Edna Loftus

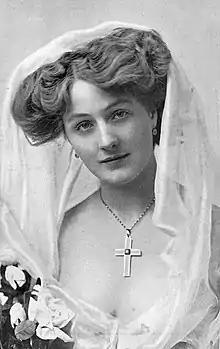
Edna Loftus in 1906 dressed for a role in the musical comedy "The Catch of the Season"

Edna Loftus ( 1891 – 15 June 1916) was a British actress who was briefly married to champion jockey Winnie O'Connor and gained notoriety in the United States for marrying Harry A. Rheinstrom, the heir to a Cincinnati brewing fortune, against the wishes of his family in 1910. While trained for musical theater in her early career in London, she was a cafe singer and hotel operator during her later years in California as a means to support herself during her second husband's illness. She died in poverty in San Francisco in 1916 of tuberculosis after divorcing Rheinstrom in 1914.